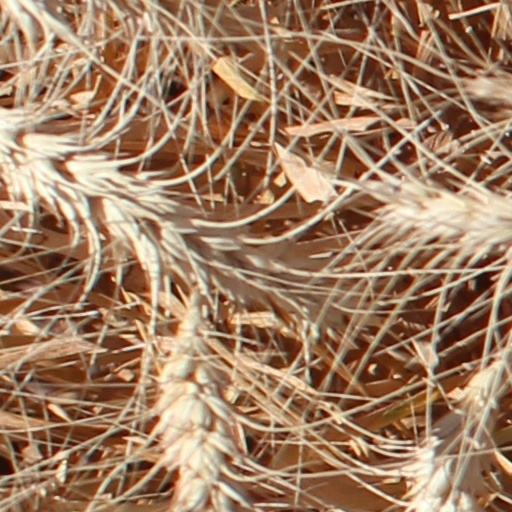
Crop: wheat